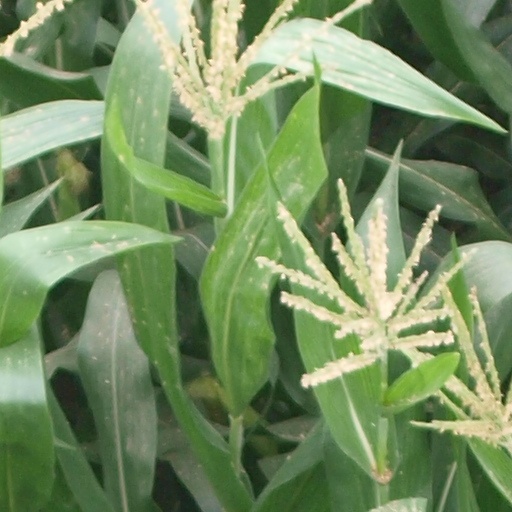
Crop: maize; corn